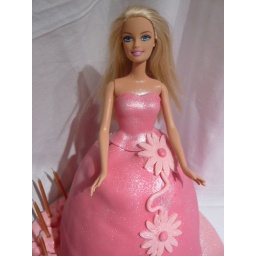
Vanilla cake with jam and buttercream filling covered in bright pink fondant with flowers and lots of edible sparkle.